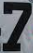
Number: 7